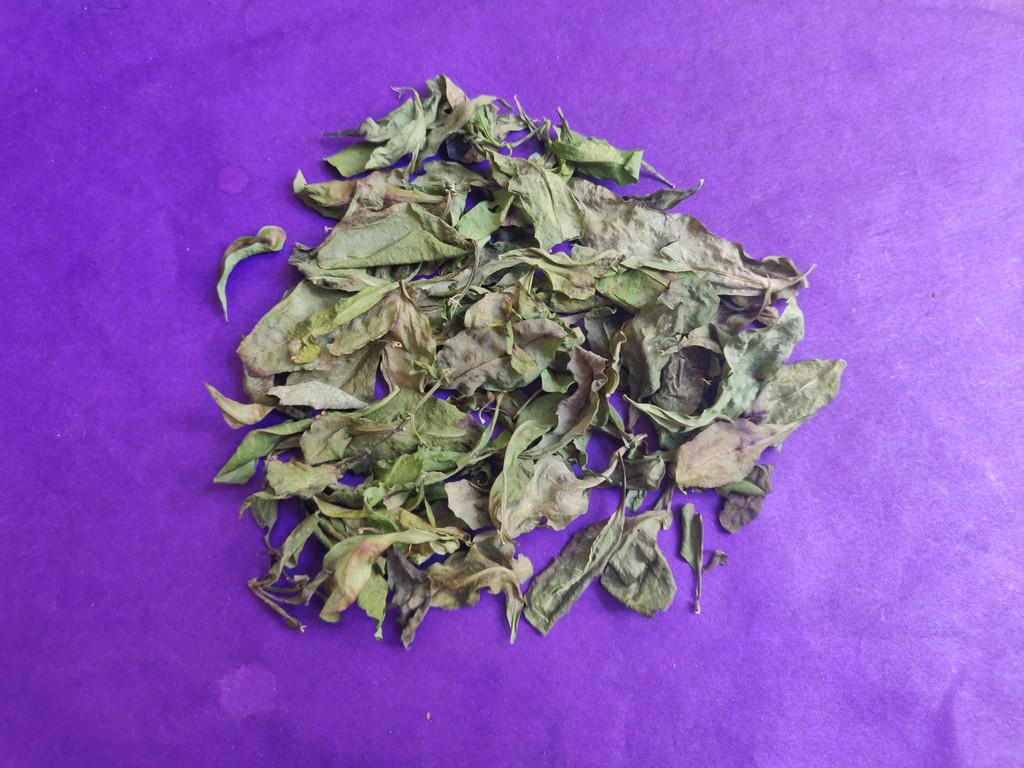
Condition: Dried
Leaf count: multiple
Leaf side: unknown